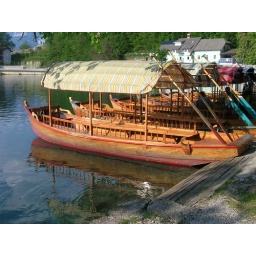
water boat in bled